Tujhe Meri Kasam

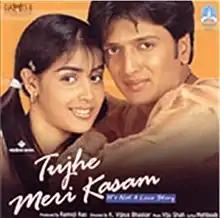

Tujhe Meri Kasam (English: "swear on me") is a 2003 Hindi-language romantic drama film starring the debutants Riteish Deshmukh and Genelia D'Souza. It was directed by K. Vijaya Bhaskar and produced by Ramoji Rao, with Viju Shah as music director. This film, otherwise, specifically marked the Hindi debut of Shriya Saran. It is a remake of the Malayalam film "Niram". This film was nominated for several awards, including the Filmfare Award for Best Male Debut category. The film was a commercial success at the box office. Bipasha Basu made a cameo appearance and Isha Koppikar made an item number in this film.